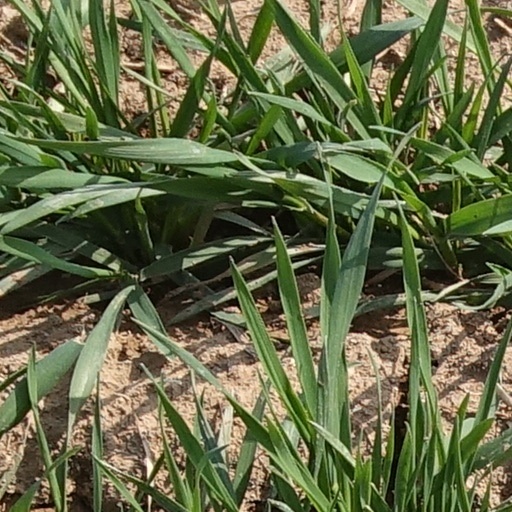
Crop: wheat